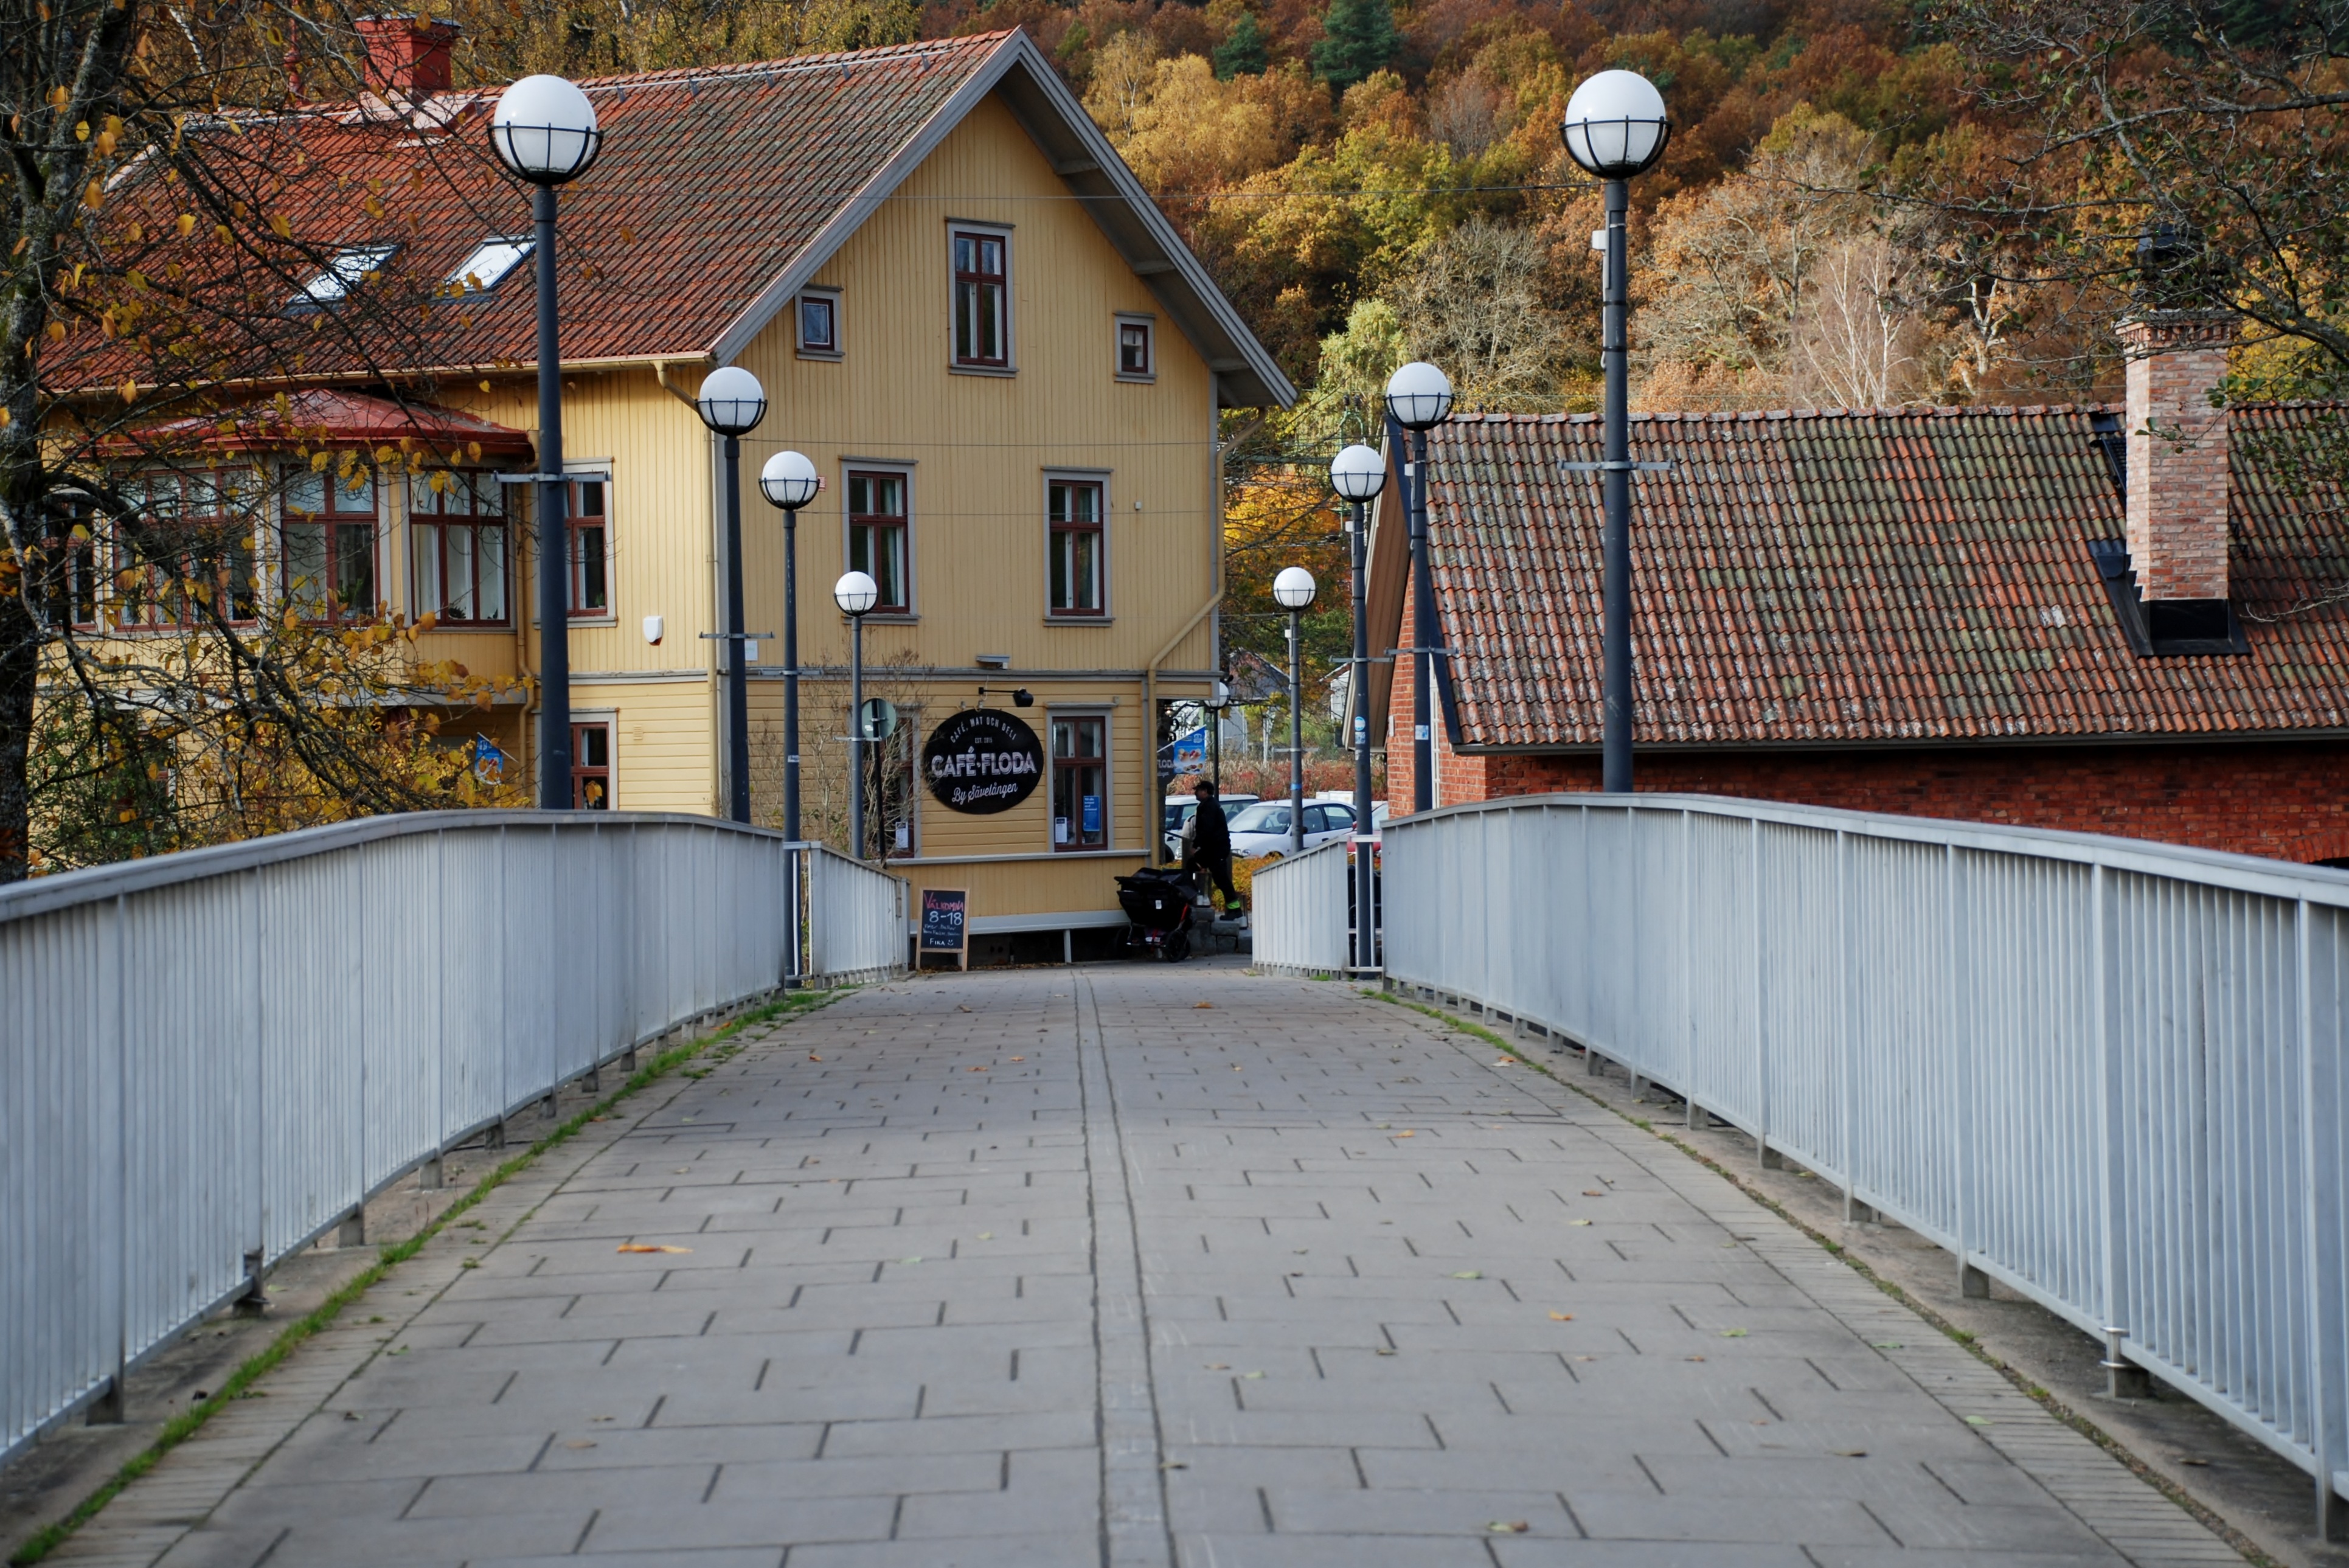
roof, home, wall, asphalt, walkway, suburb, square, backyard, facade, waterway, estate, bro, driveway, pedestrian bridge, residential area, outdoor structure, floda, s ve n